John Crocker

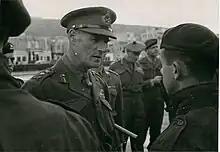
General Sir John Crocker, Commander-in-Chief Middle East, talks to airborne troops (possibly of the 6th Airborne Division) in Palestine.

He remained for two years as GOC-in-C of Southern Command, until in 1947 he moved on to be Commander-in-Chief (C-in-C) Middle East Land Forces in succession to Lieutenant-General Sir Miles Dempsey during the final stages of the Palestine Emergency. He was advanced to Knight Commander of the Order of the Bath (KCB) in the 1947 Birthday Honours. In 1950 Crocker's long military career culminated in his appointment as Adjutant-General to the Forces.